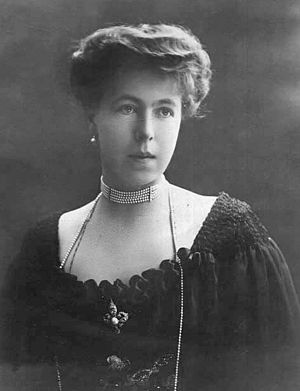
Alexandra af Sachsen-Coburg og Gotha
Prinsesse Alexandra af Sachsen-Coburg og Gotha var en britisk–tysk prinsesse, der var fyrstinde af Hohenlohe-Langenburg fra 1913 til 1942. Hun var datter af Hertug Alfred af Sachsen-Coburg og Gotha og barnebarn af Dronning Victoria af Storbritannien. I 1896 blev hun gift med Fyrst Ernst 2. af Hohenlohe-Langenburg.